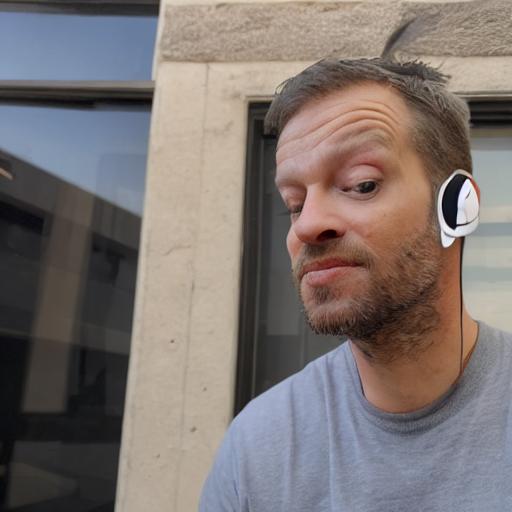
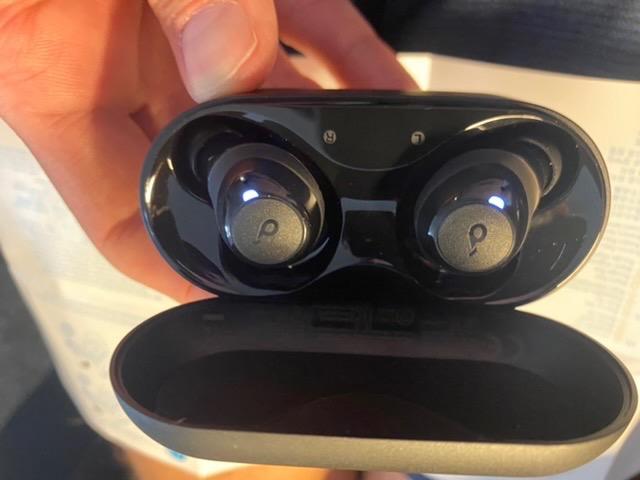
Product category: earbuds
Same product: no